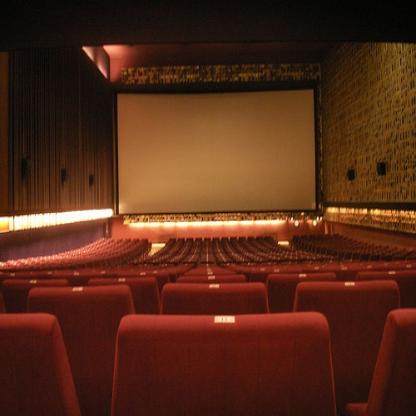
Scene: Indoor